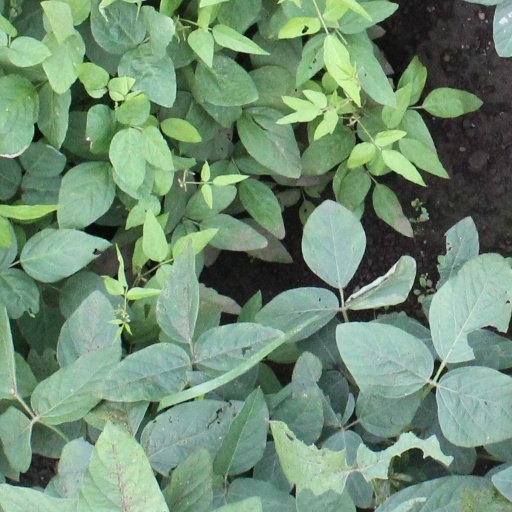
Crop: soybean